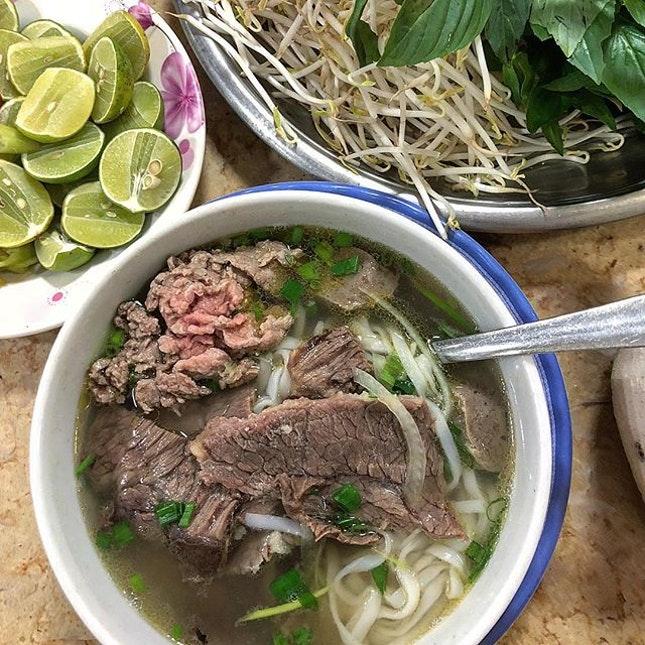
có một bát phở bò xuất hiện ở trong bức ảnh